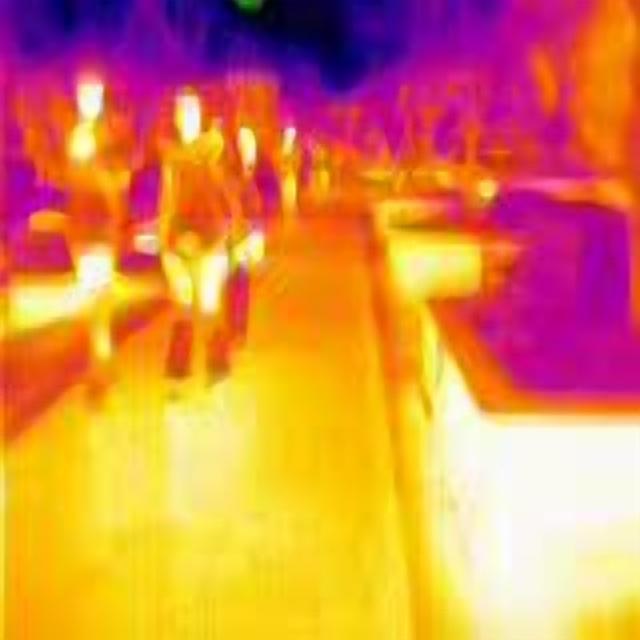
Detected objects:
label: person
label: person
label: person
label: person